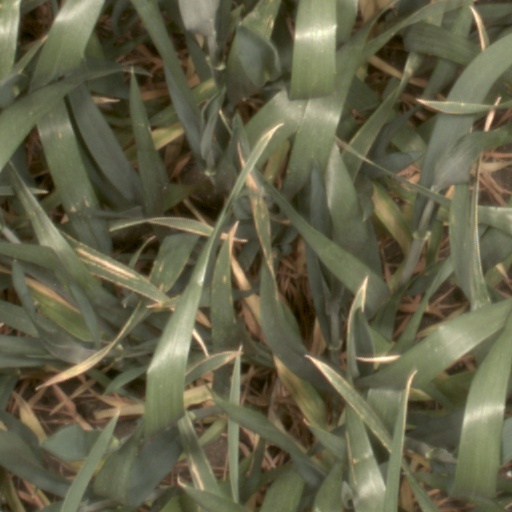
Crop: wheat